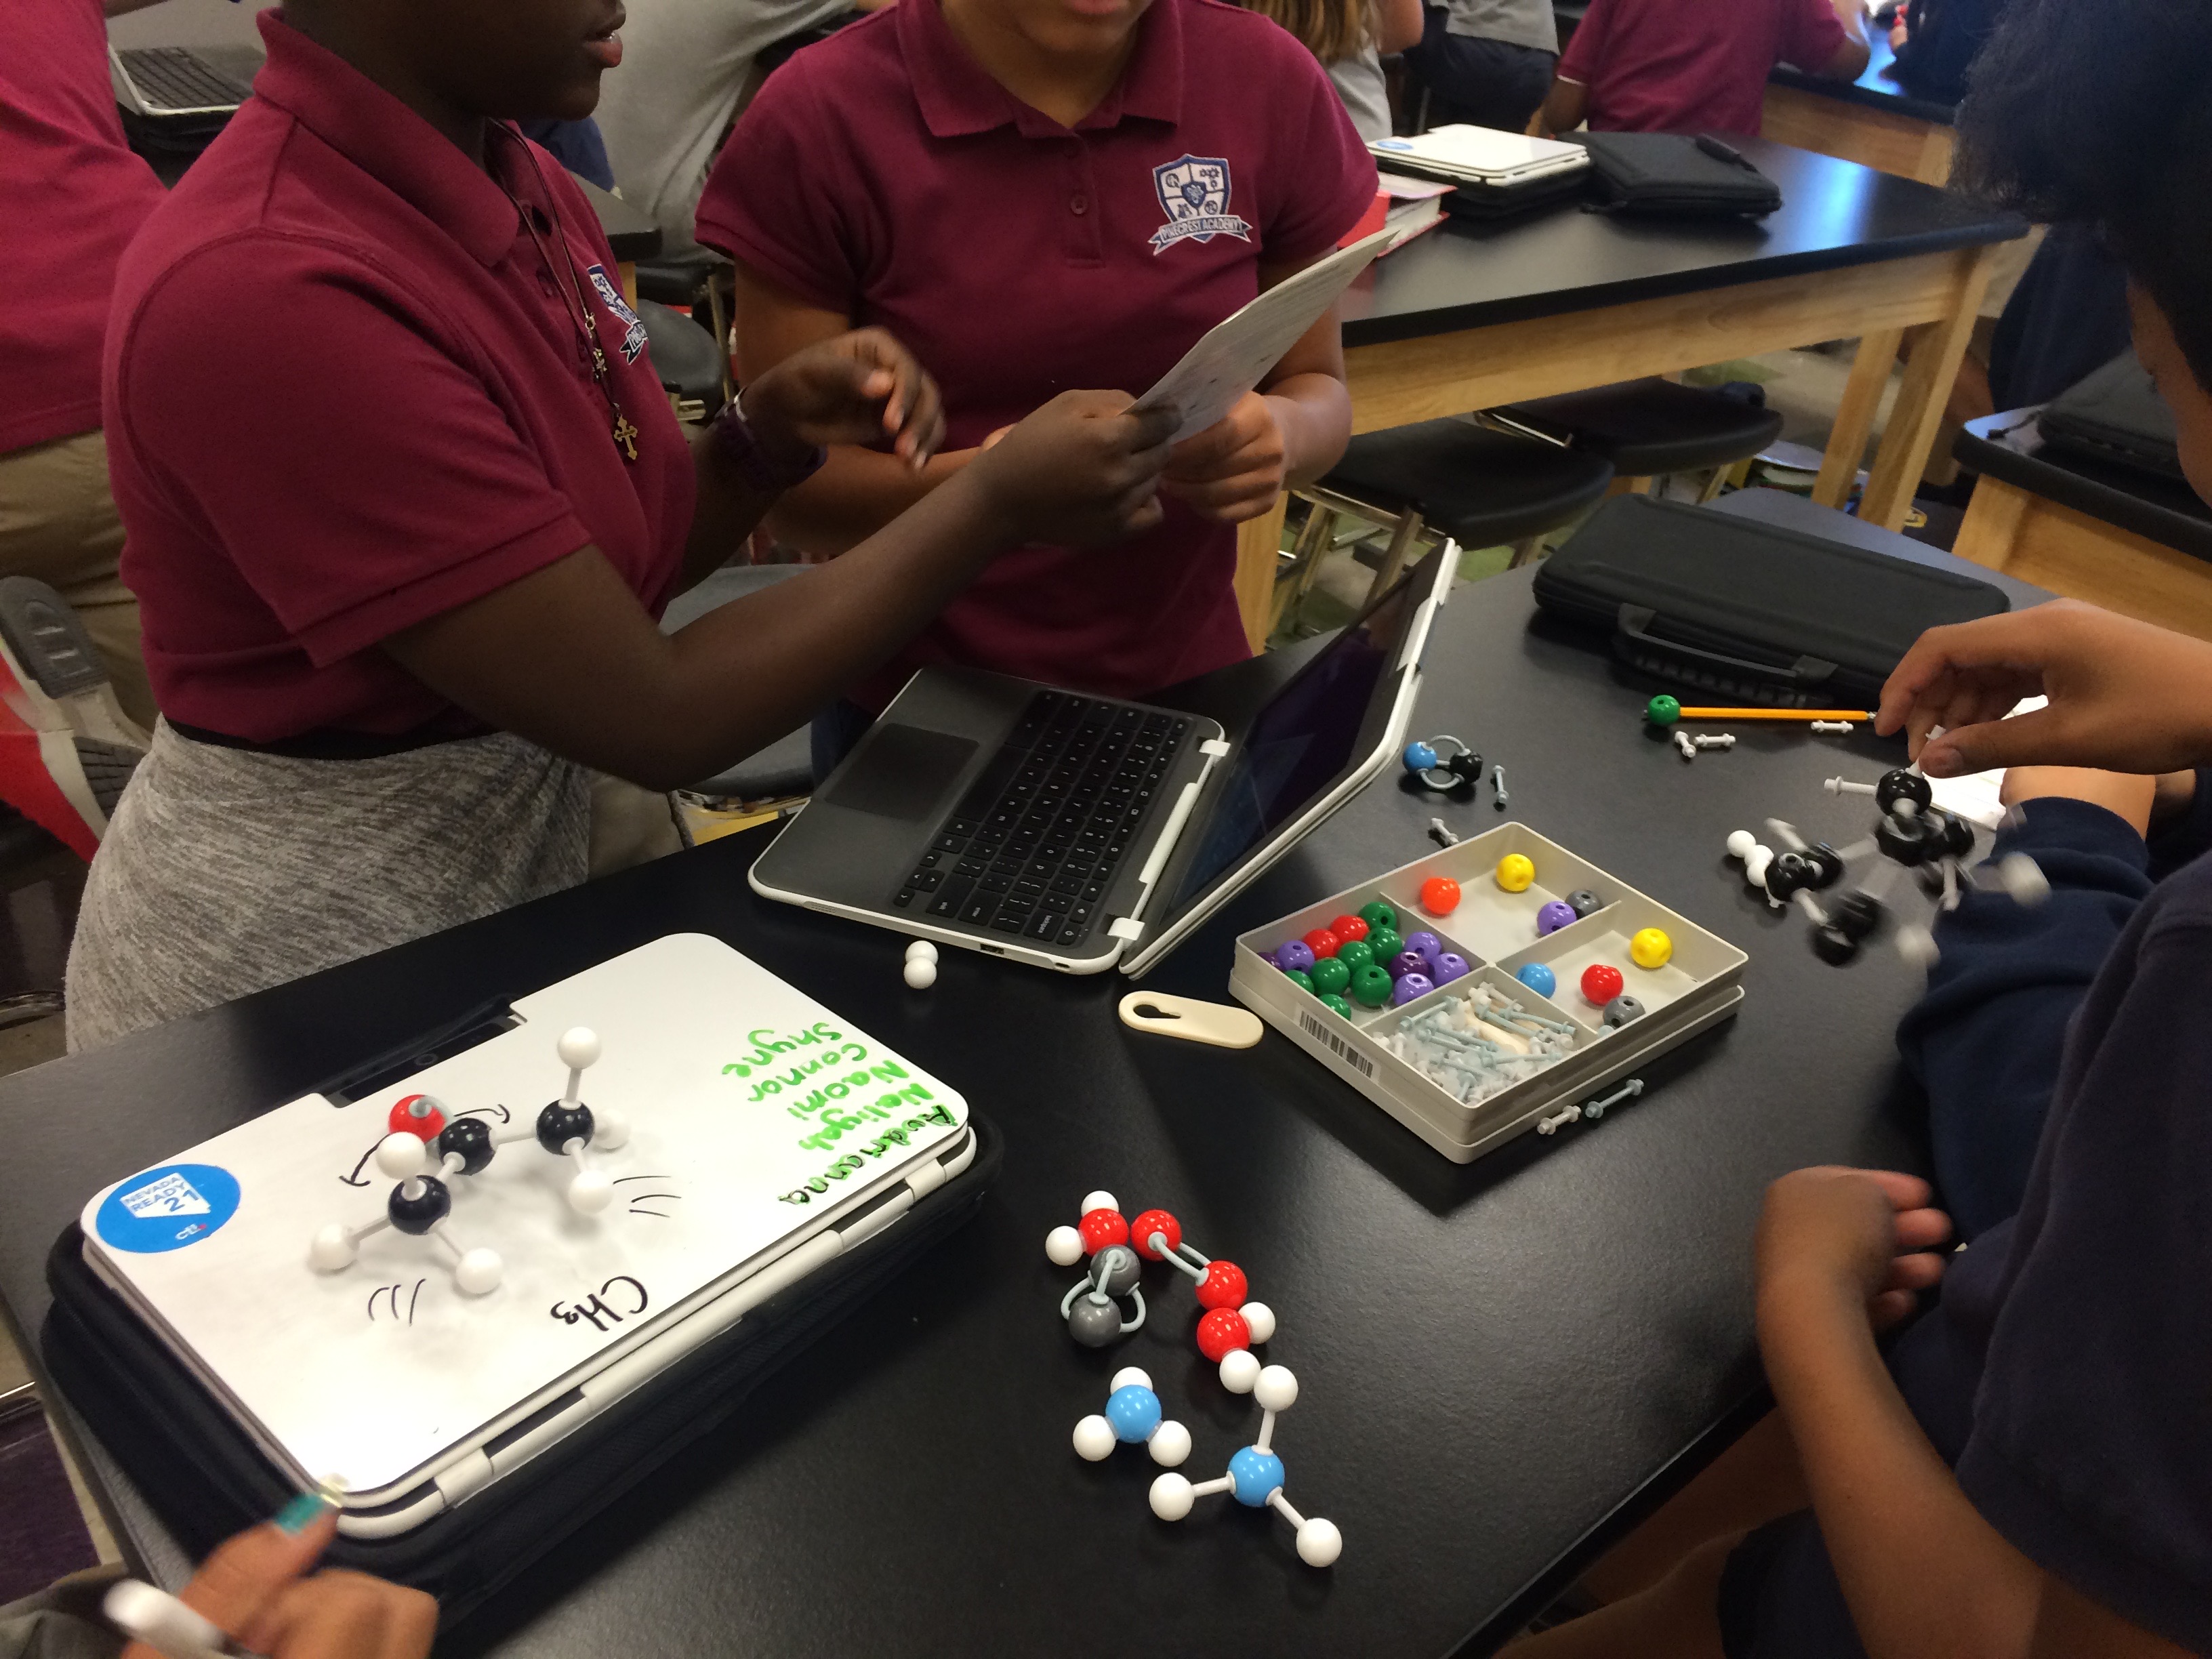
chemistry, lab, games, technology, electronic device, indoor games and sports, tabletop game, electronics, recreation, gambling, gadget, play